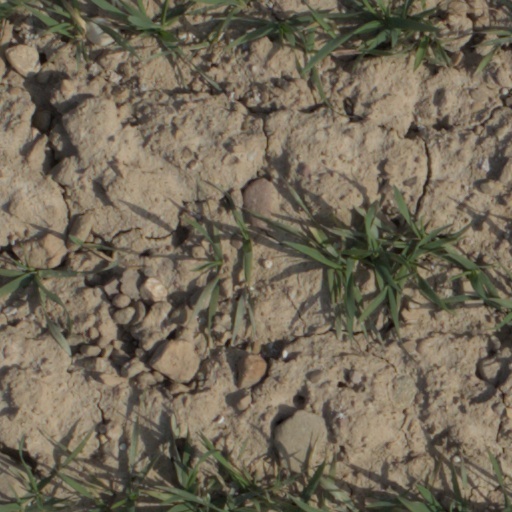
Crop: wheat